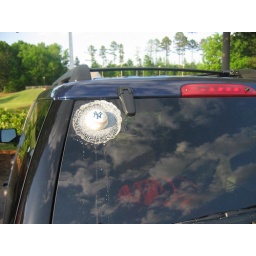
But the ball in the window thing is kind of cute